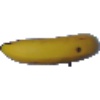
Label: Banana 1